Ali Ansarian

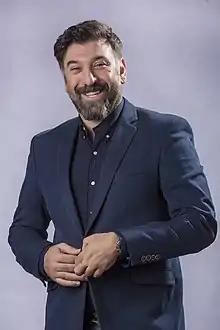
Ansarian in 2017

Ali Ansarian (5 July 1977 – 3 February 2021) was an Iranian professional footballer, actor and presenter. His uncle, Hossein, is a famous Shia cleric.